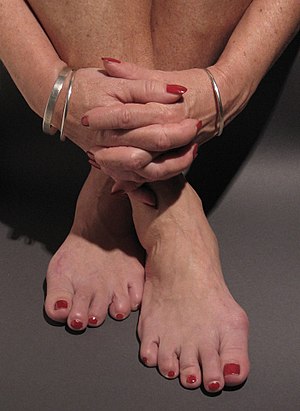
Neglelak
En kvinne med rød neglelakk på finger og tånegler.
Neglelak er en lak, som anvendes på menneskers fingernegle eller tånegle for at dekorere og/eller beskytte neglene